Anthony Quinn

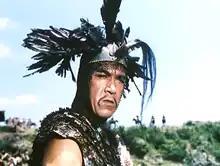
Quinn in "Attila" (1954)

In the late 1950s, Quinn traveled to Rome, where he collaborated with several renowned Italian filmmakers and established himself as a star of world cinema. He worked with Dino De Laurentiis and Carlo Ponti in the Kirk Douglas film "Ulysses", and starred as Attila the Hun, with Sophia Loren, in "Attila". In 1953, he turned in one of his best performances as a dim-witted, thuggish, and volatile strongman in Federico Fellini's Oscar-winning "La Strada" (1954), opposite Giulietta Masina.